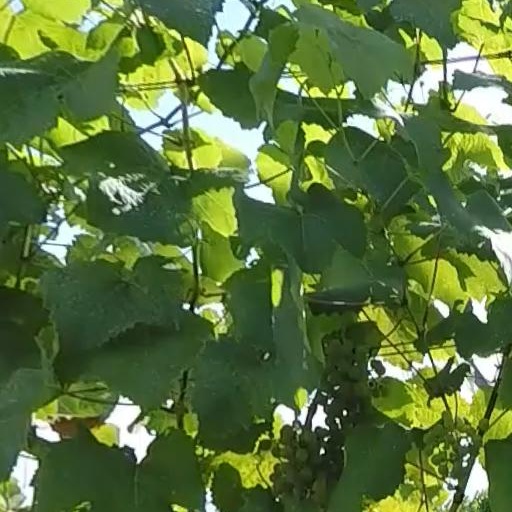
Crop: grape